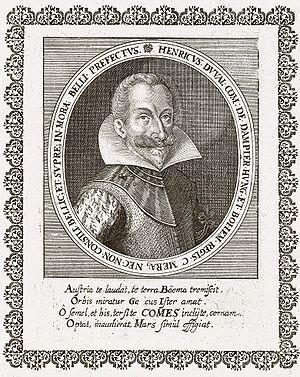
Henri du Val, comte de Dampierre est un Feldmarschall de l'armée impériale du Saint-Empire et un conseiller aulique des débuts de la guerre de Trente Ans.